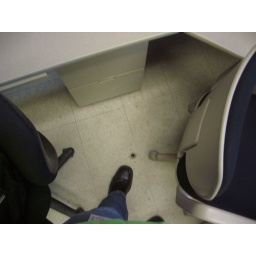
That's a hole in the floor next to my desk down to the basement